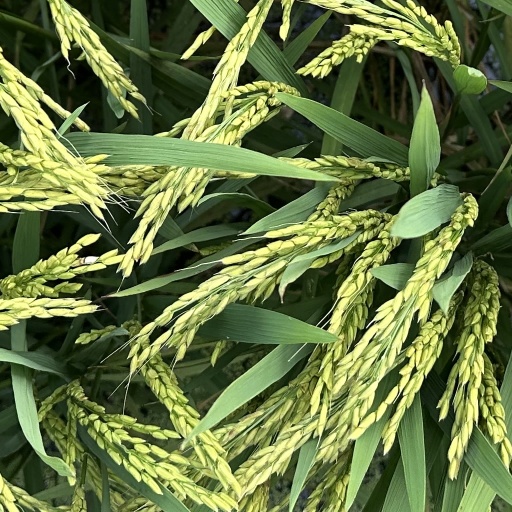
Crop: rice